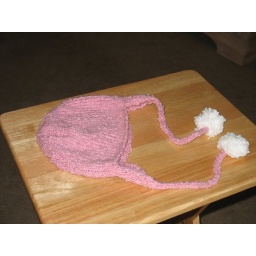
My reproduction of the hat worn by Molly Hayes in the comic book &amp;quot;Runaways.&amp;quot;